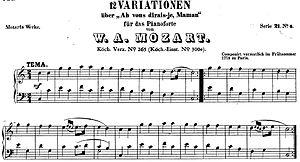
Ah ! vous dirai-je, maman est une chanson enfantine, populaire en France et dans le monde.
Les douze variations en do majeur pour piano sur « Ah ! vous dirai-je, maman », K. 265/300ᵉ, sont une œuvre pour piano de Wolfgang Amadeus Mozart, écrite en 1781 ou 1782, quand il avait vingt-cinq ans. La pièce est formée de douze variations basées sur la chanson française Ah! vous dirai-je, Maman, dont la mélodie apparaît pour la première fois en 1761, et qui a été reprise ensuite par beaucoup de chansons enfantines.